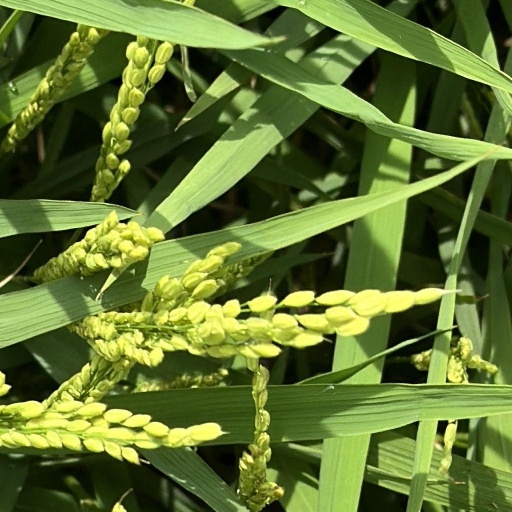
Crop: rice